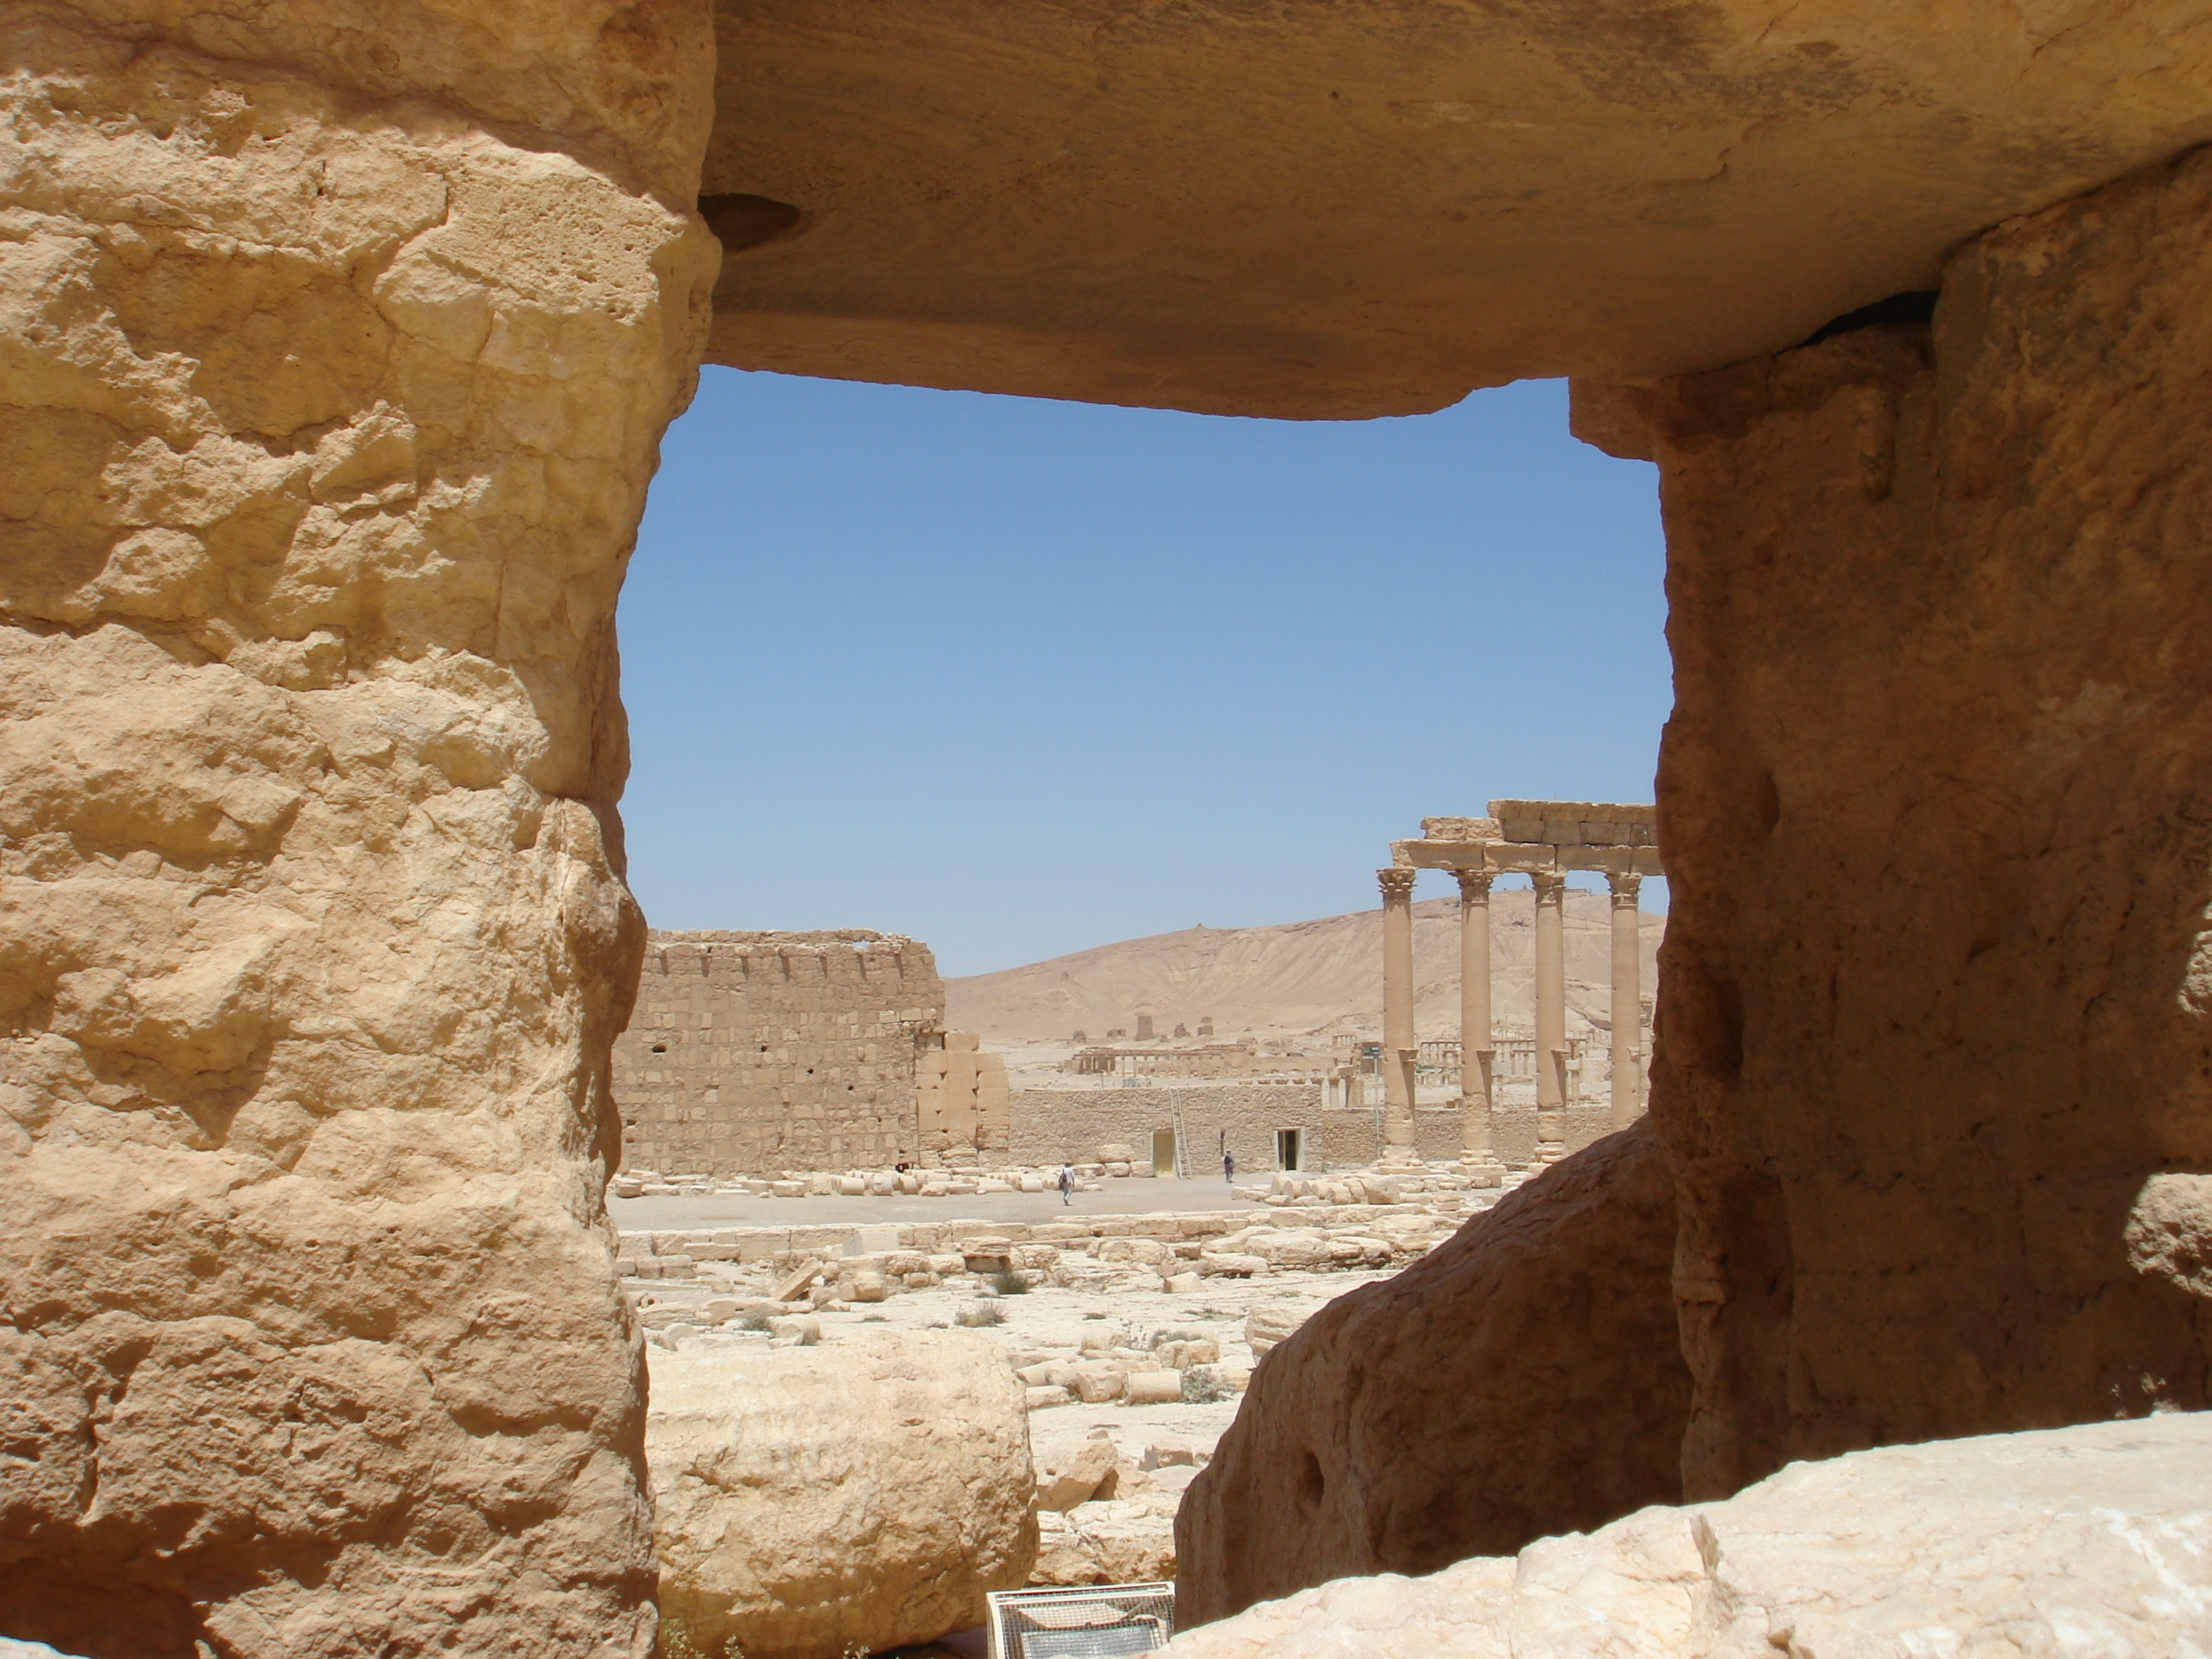
rock, architecture, desert, wall, valley, monument, formation, arch, canyon, fortification, geology, temple, ruins, badlands, monastery, history, pearl, wadi, farce, monolith, unesco world heritage site, natural arch, syria, cliff dwelling, historic site, new stone age, ancient history, egyptian temple, palmyra, semitic city